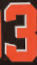
Number: 3